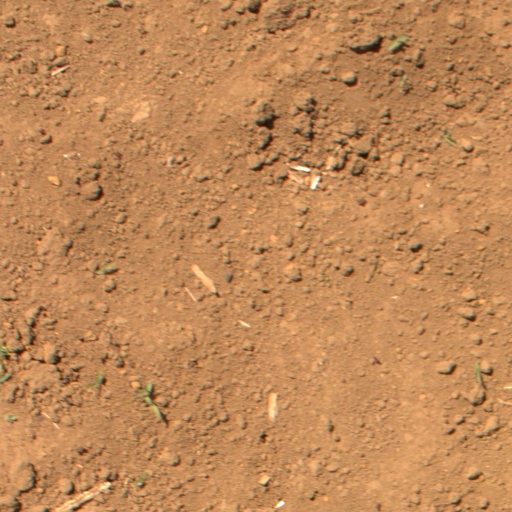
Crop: Jerusalem artichoke